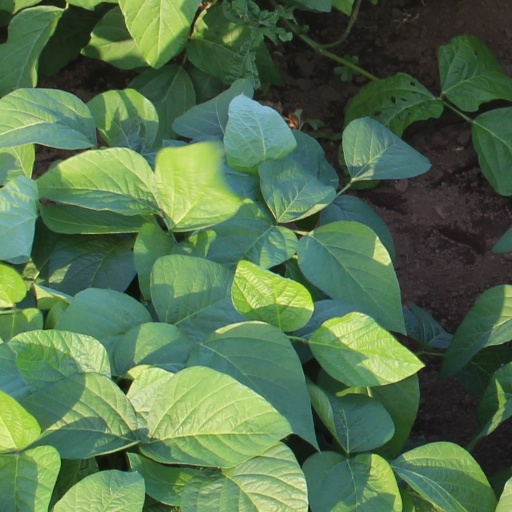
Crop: soybean